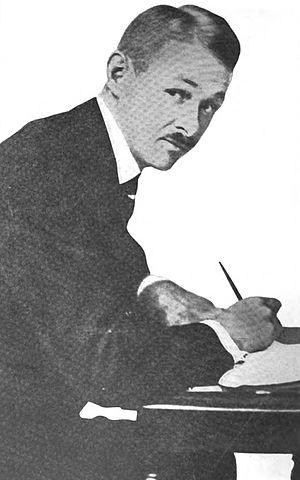
Fontaine Talbot Fox Jr. est un auteur de bande dessinée américain. Il est connu pour sa très populaire série humoristique Toonerville Folks, lancée en 1908 dans le Chicago Post et diffusée nationalement par Wheeler Syndicate puis McNaught Syndicate de 1913 à 1955.